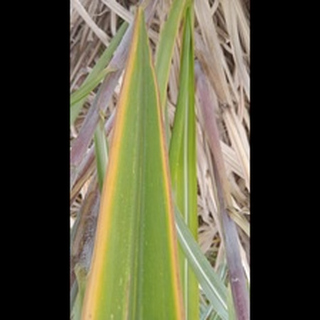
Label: sugarcane_yellow_leaf_disease